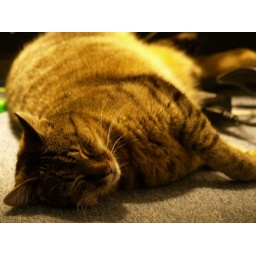
tiger lying under my desk